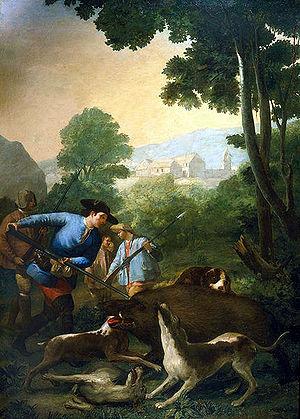
La caza del jabalí est un tableau de Francisco de Goya réalisé en 1775 et appartenant à la première série de cartons pour tapisserie destinée à la salle à manger du Prince des Asturies au palais de l'Escurial.
Les Cartons de Goya sont un ensemble d'œuvres peintes par Francisco de Goya entre 1775 et 1792 pour la Fabrique royale de tapisserie. Bien qu'il ne s'agisse pas des seuls cartons pour tapisserie réalisés pour l'usine royale, ce sont les plus connus et ceux auxquels l'histoire de l'art a octroyé l’appellation « carton pour tapisserie » par antonomase, en Espagne.